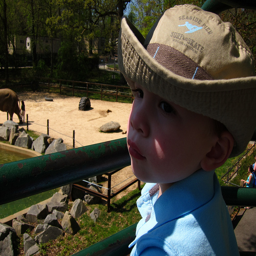
A young boy wearing a hat to look at a zoo exhibit.
A young boy looking into a zoo enclosure
A little boy wearing a hat at the zoo.
A boy with a hat is next to a fence at the zoo.
A young boy at a zoo looking at an exhibit